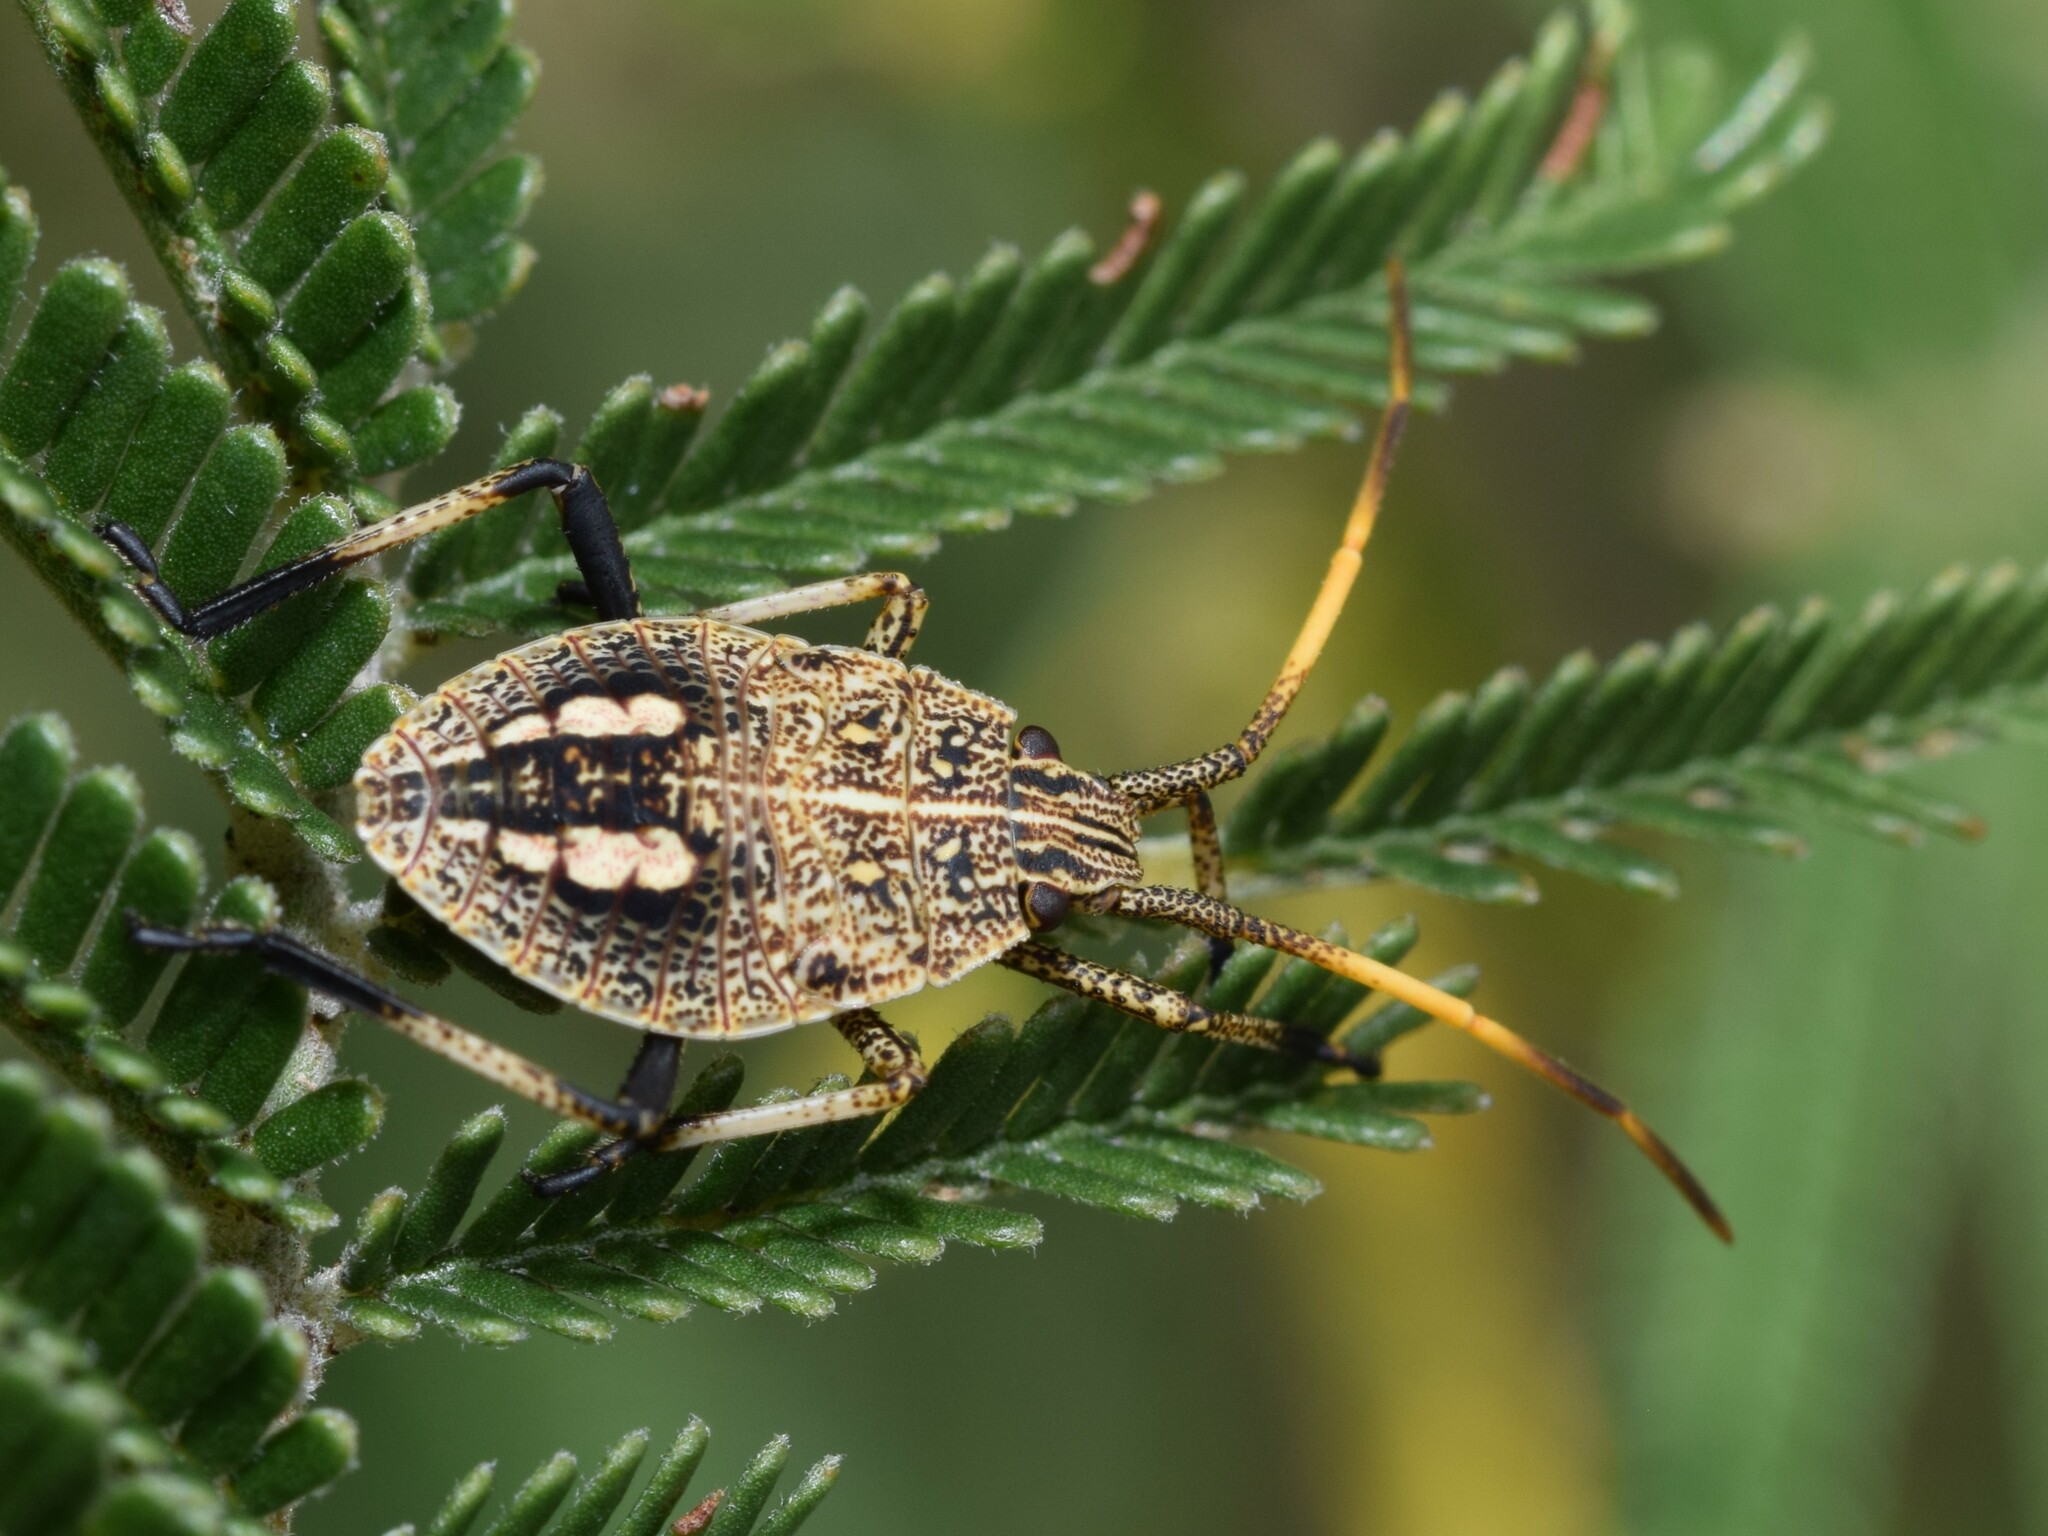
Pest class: stink_bug